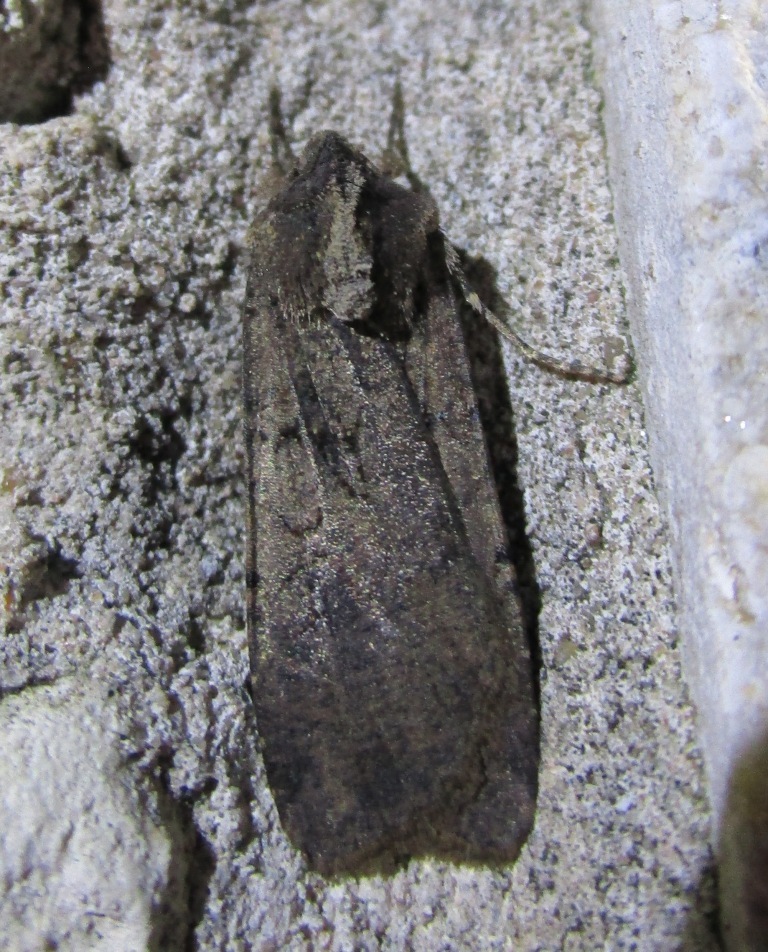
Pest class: cutworms